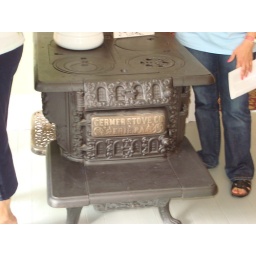
stove in kitchen of Betsy's House